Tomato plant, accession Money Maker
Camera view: bottom (45 deg); turntable rotation: 210 degrees
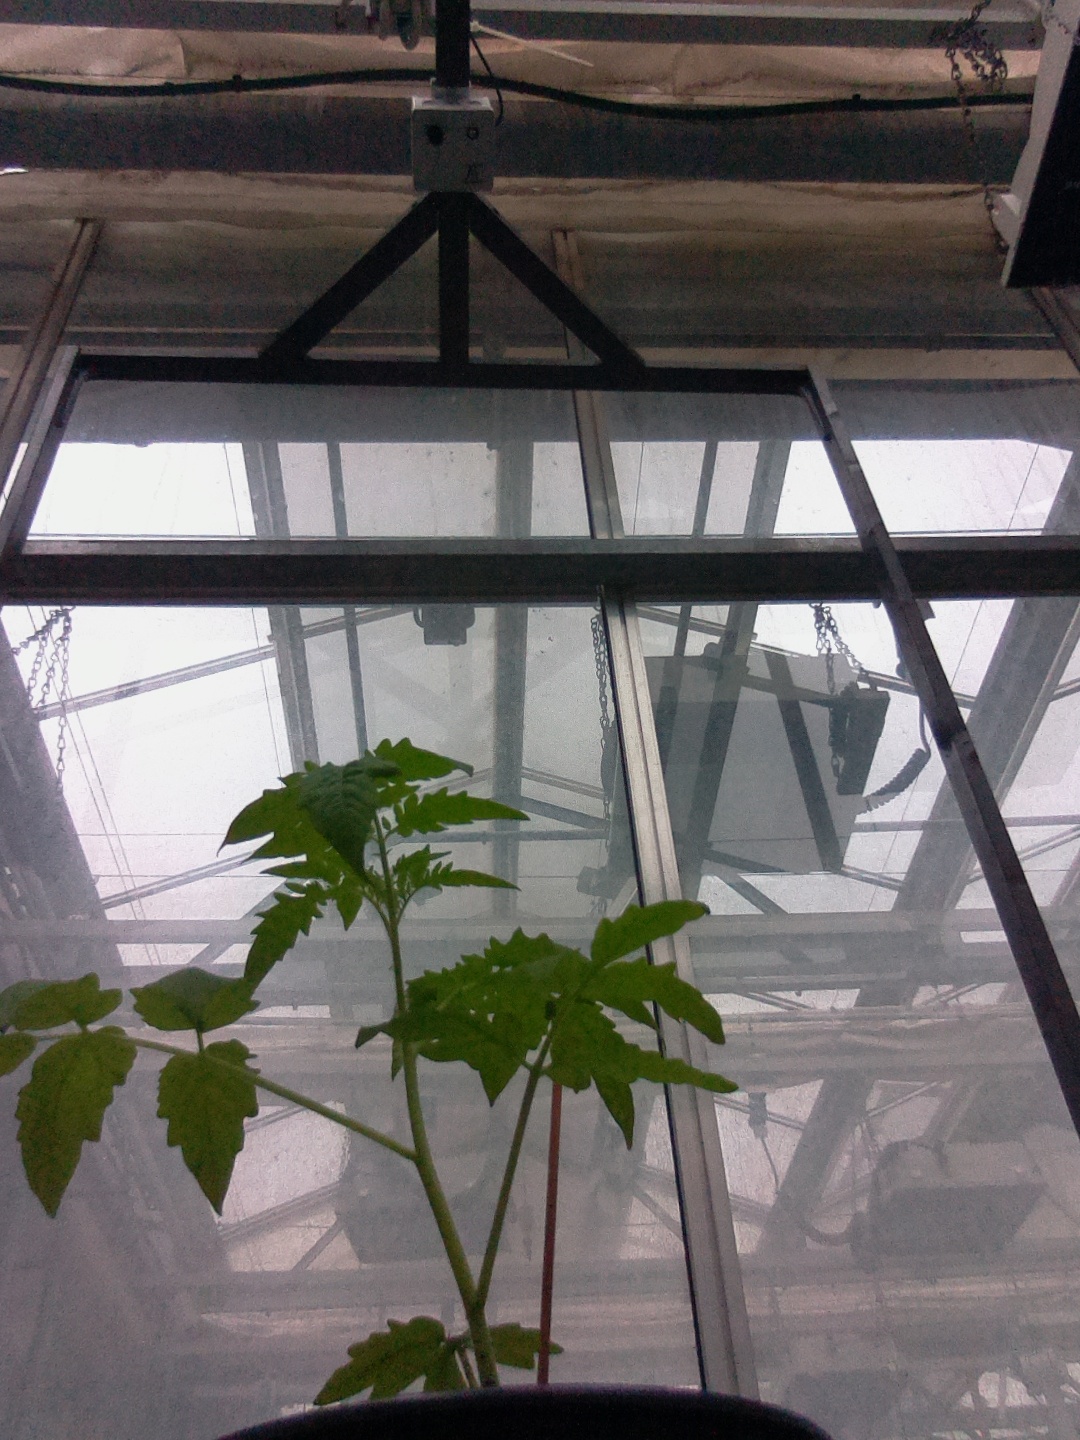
BBCH growth stage 13: 6 of true leaves visible